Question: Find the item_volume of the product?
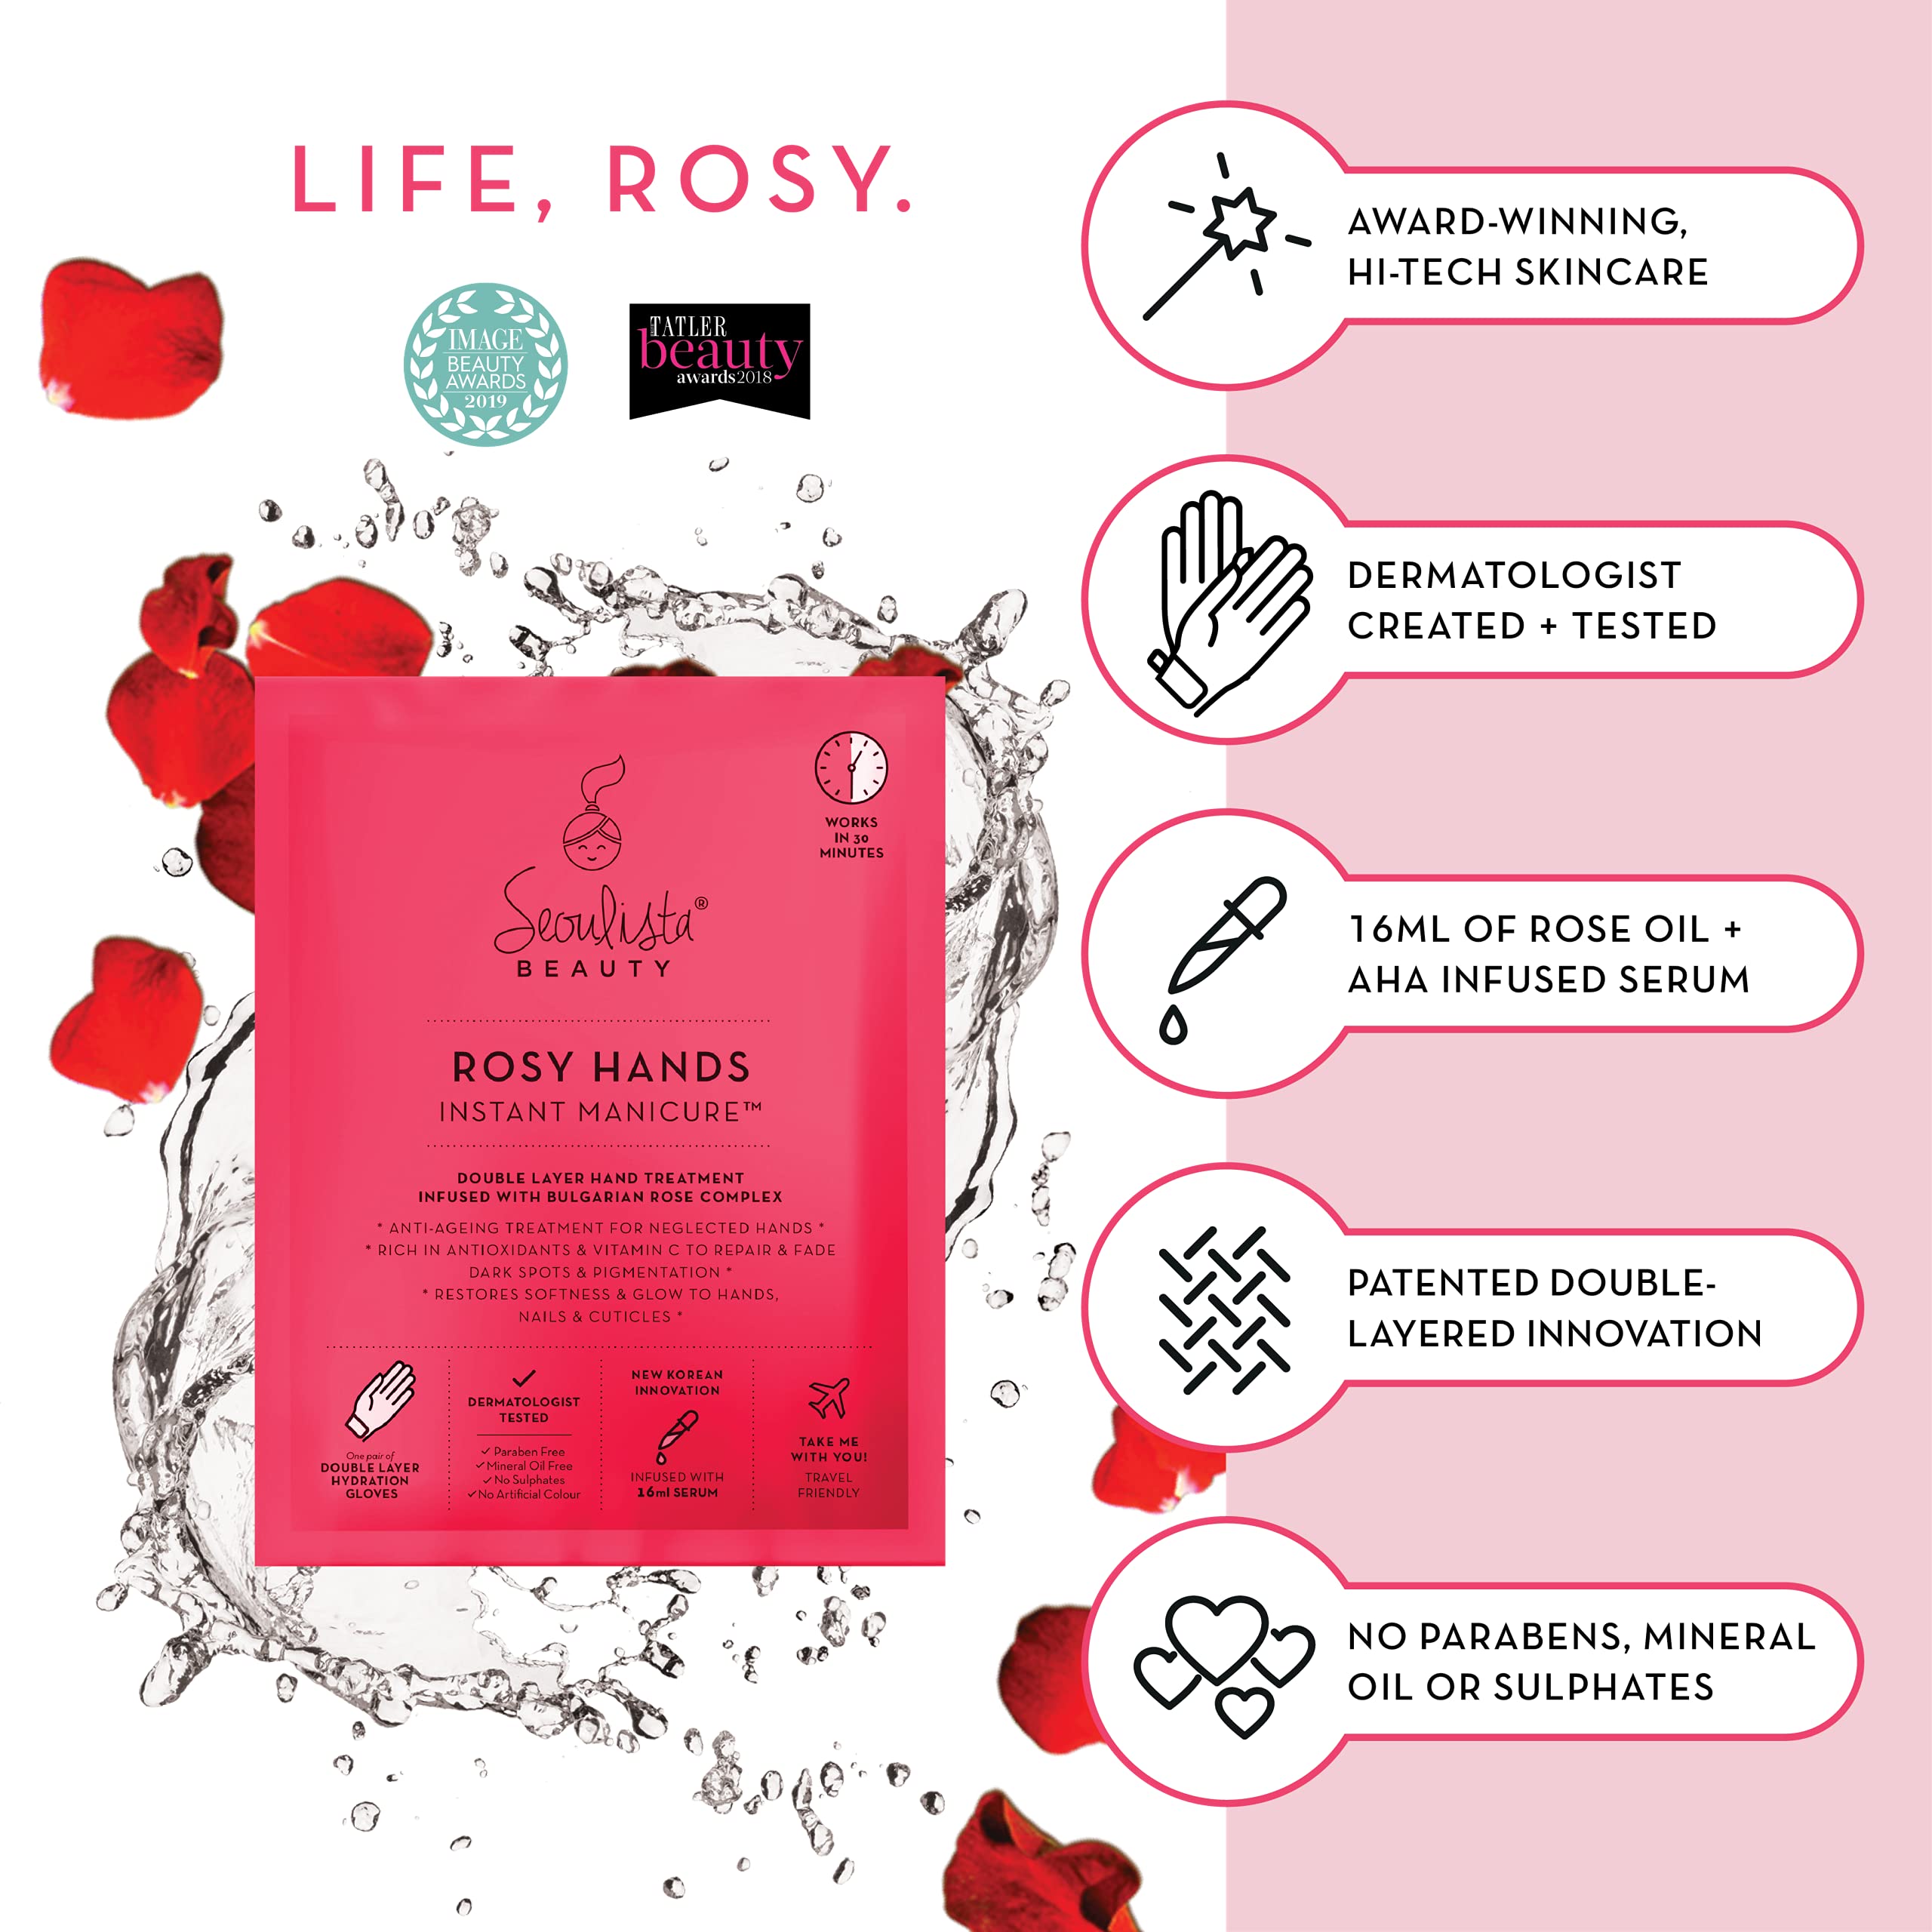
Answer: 16.0 millilitre